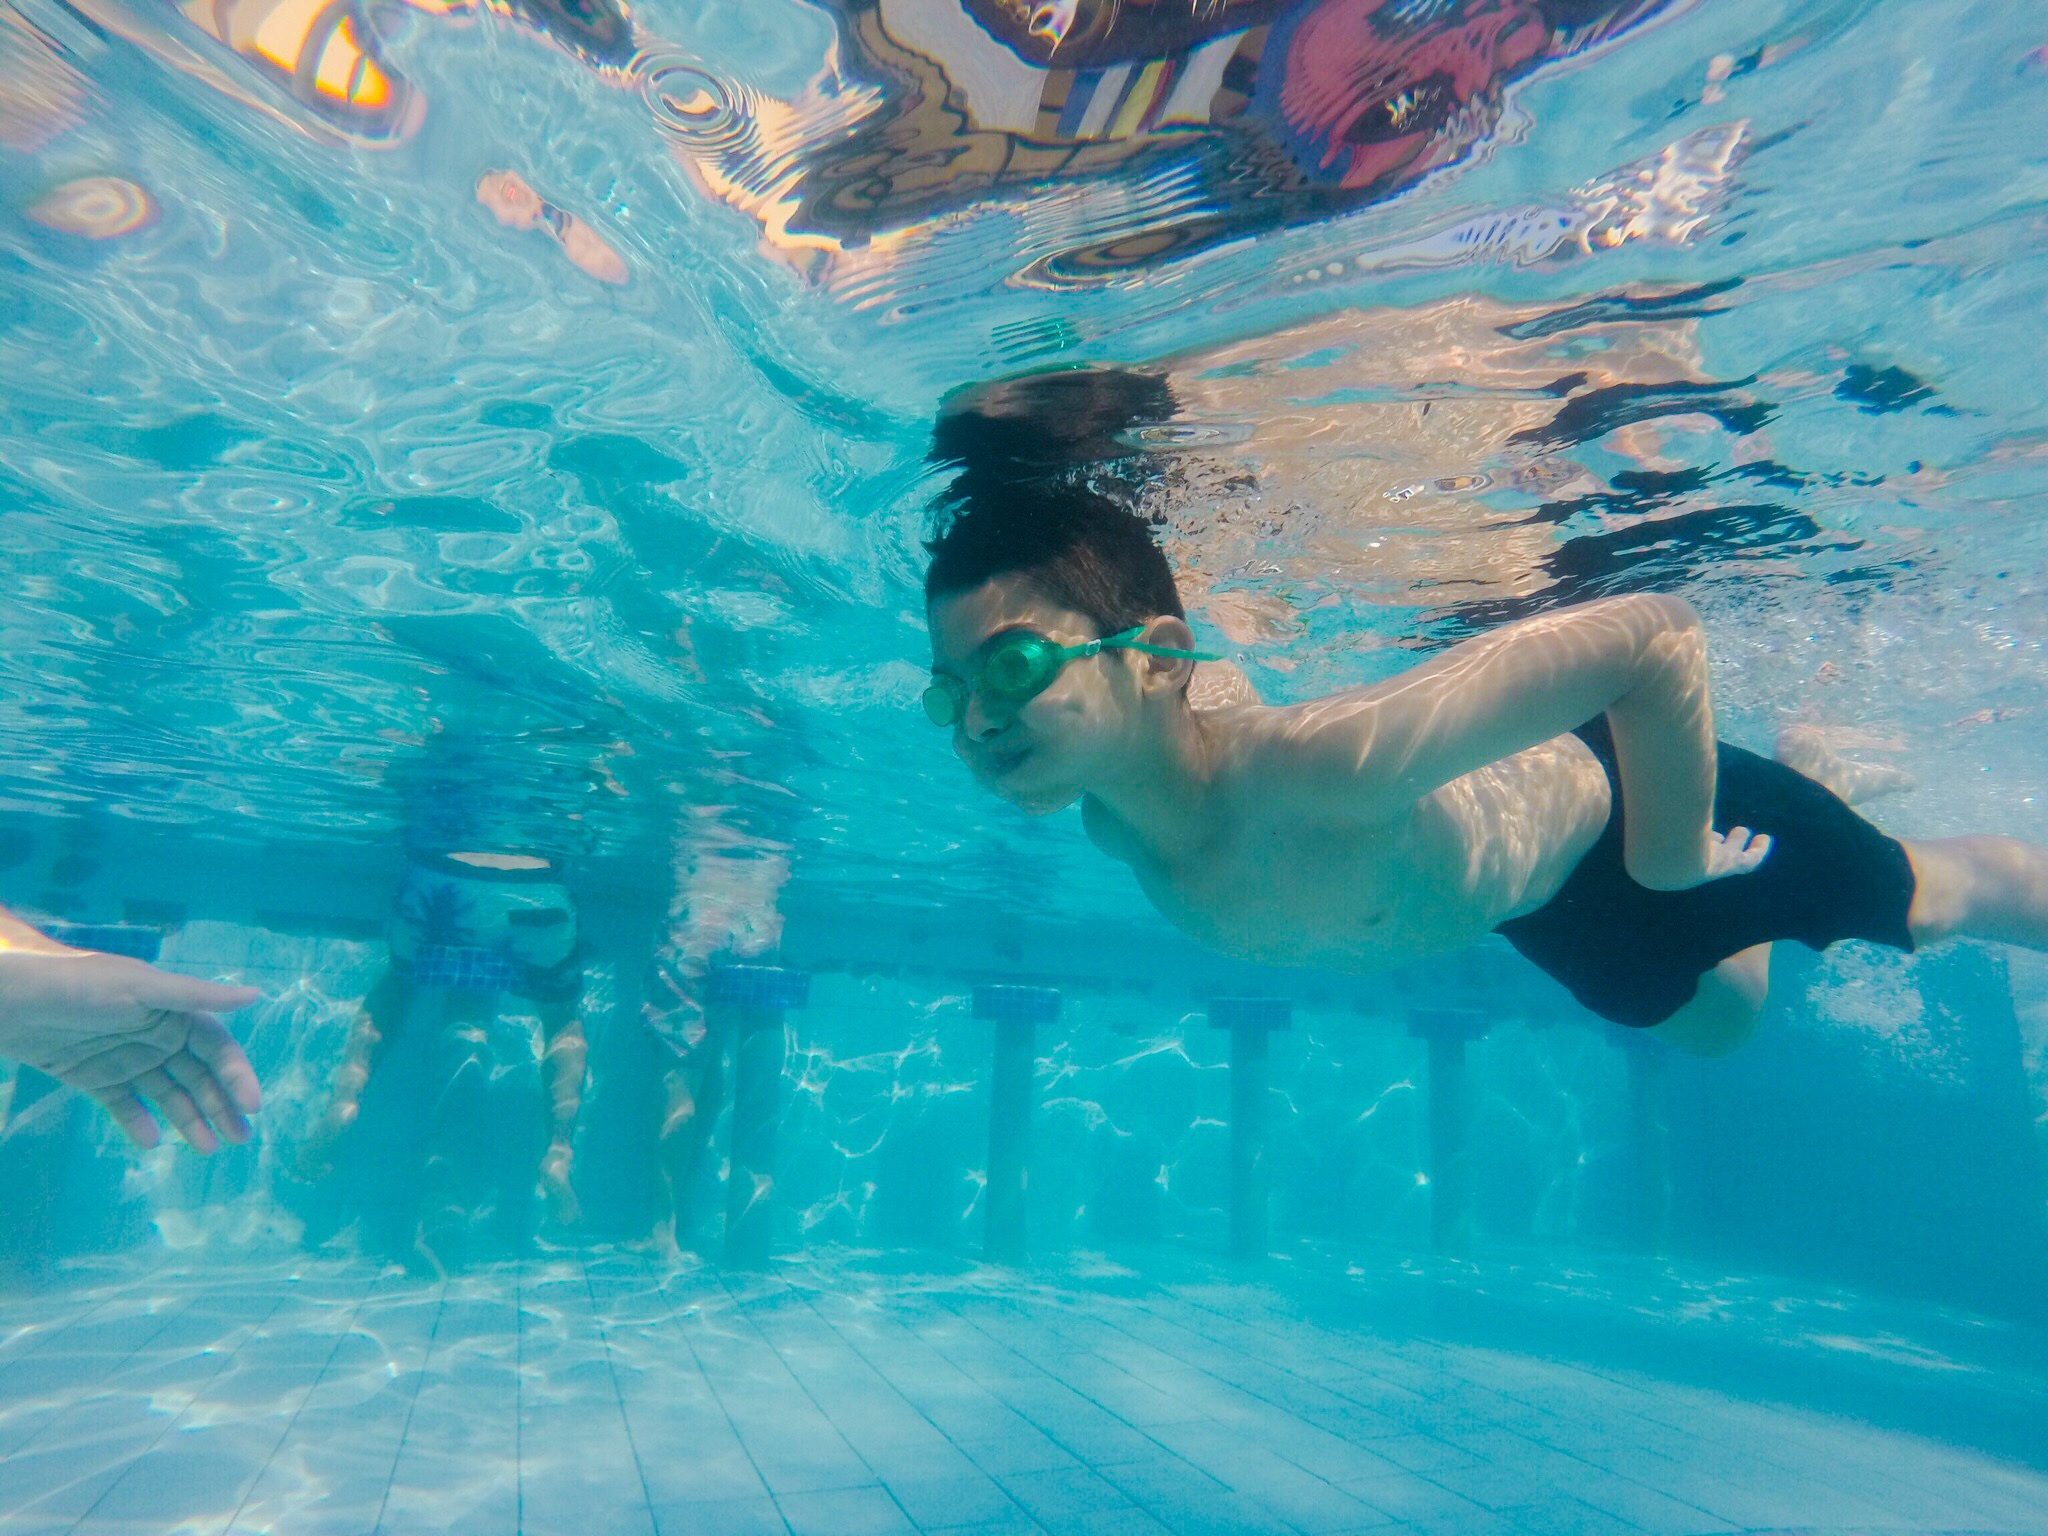
recreation, underwater, swimming pool, leisure, swimming, swimmer, sports, water sport, outdoor recreation, freestyle swimming